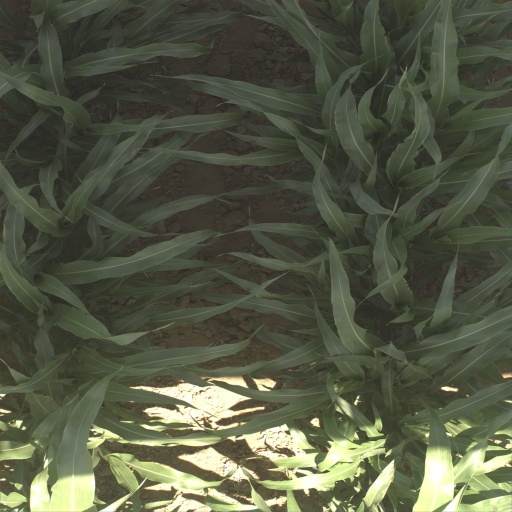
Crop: sorghum